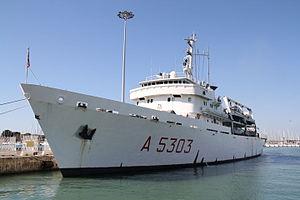
Le Magnaghi (A 5303) est le premier navire océanographique conçu et construit en Italie pour la Marina militare. Il porte le nom de l'amiral Giovan Battista Magnaghi.